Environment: real
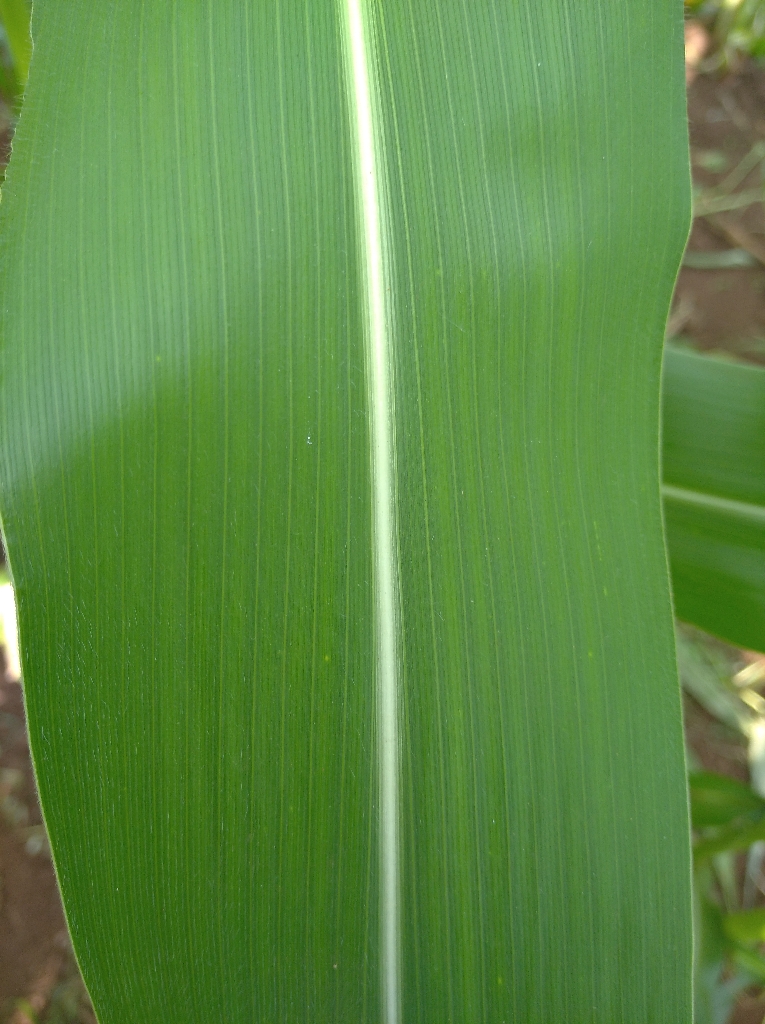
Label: healthy